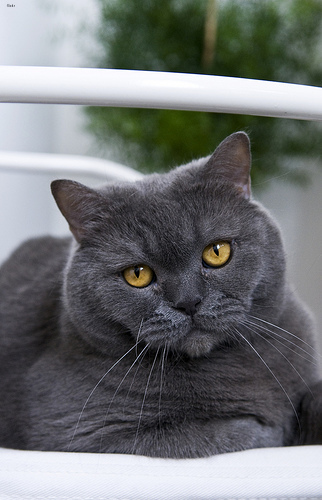
Animal: cat
Breed: british_shorthair